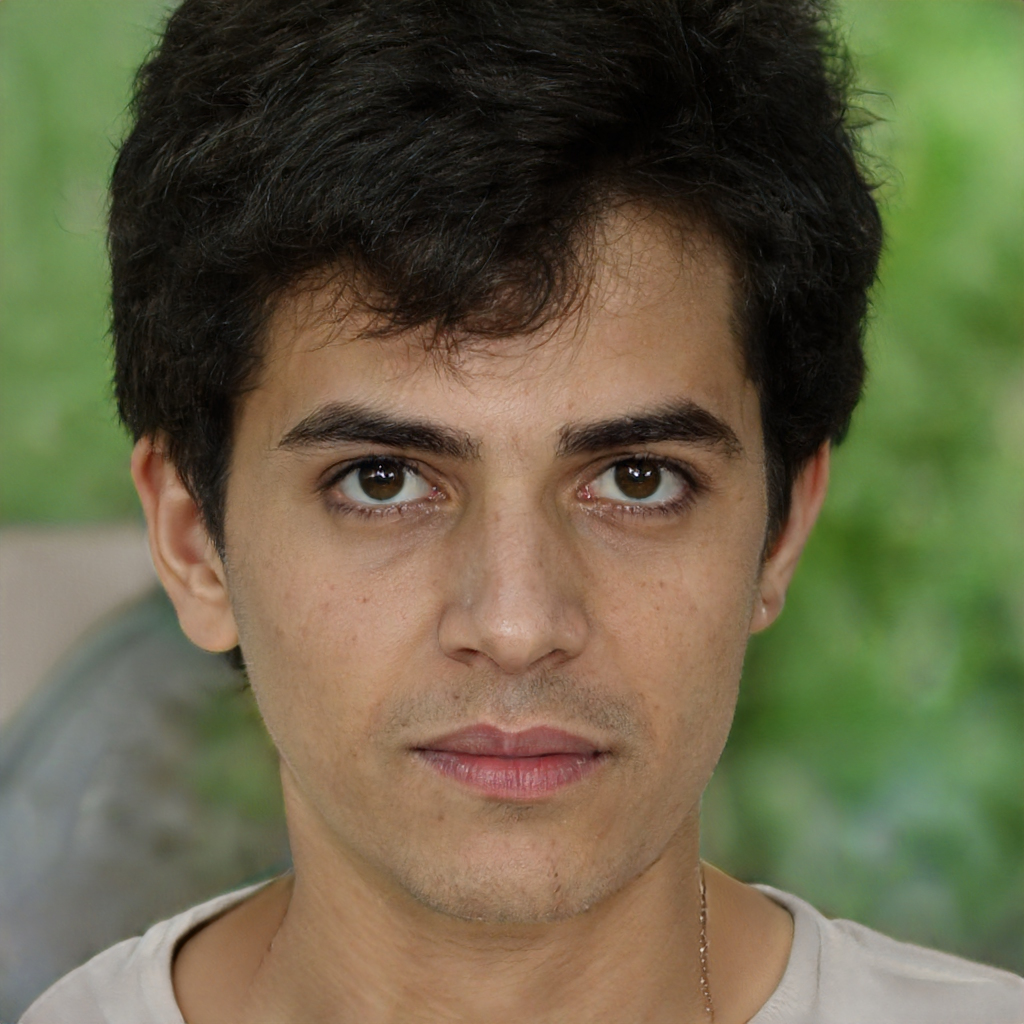
Label: No Watermark